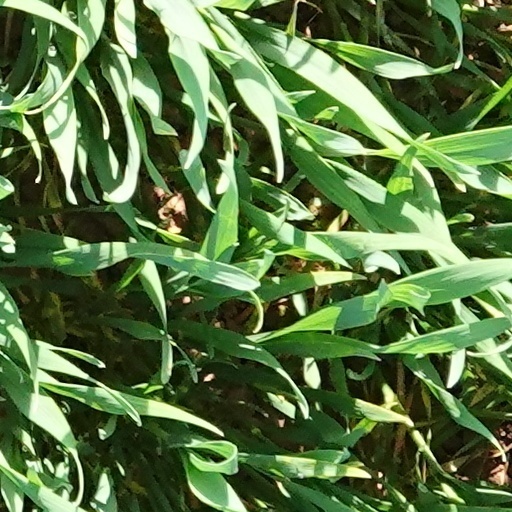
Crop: wheat